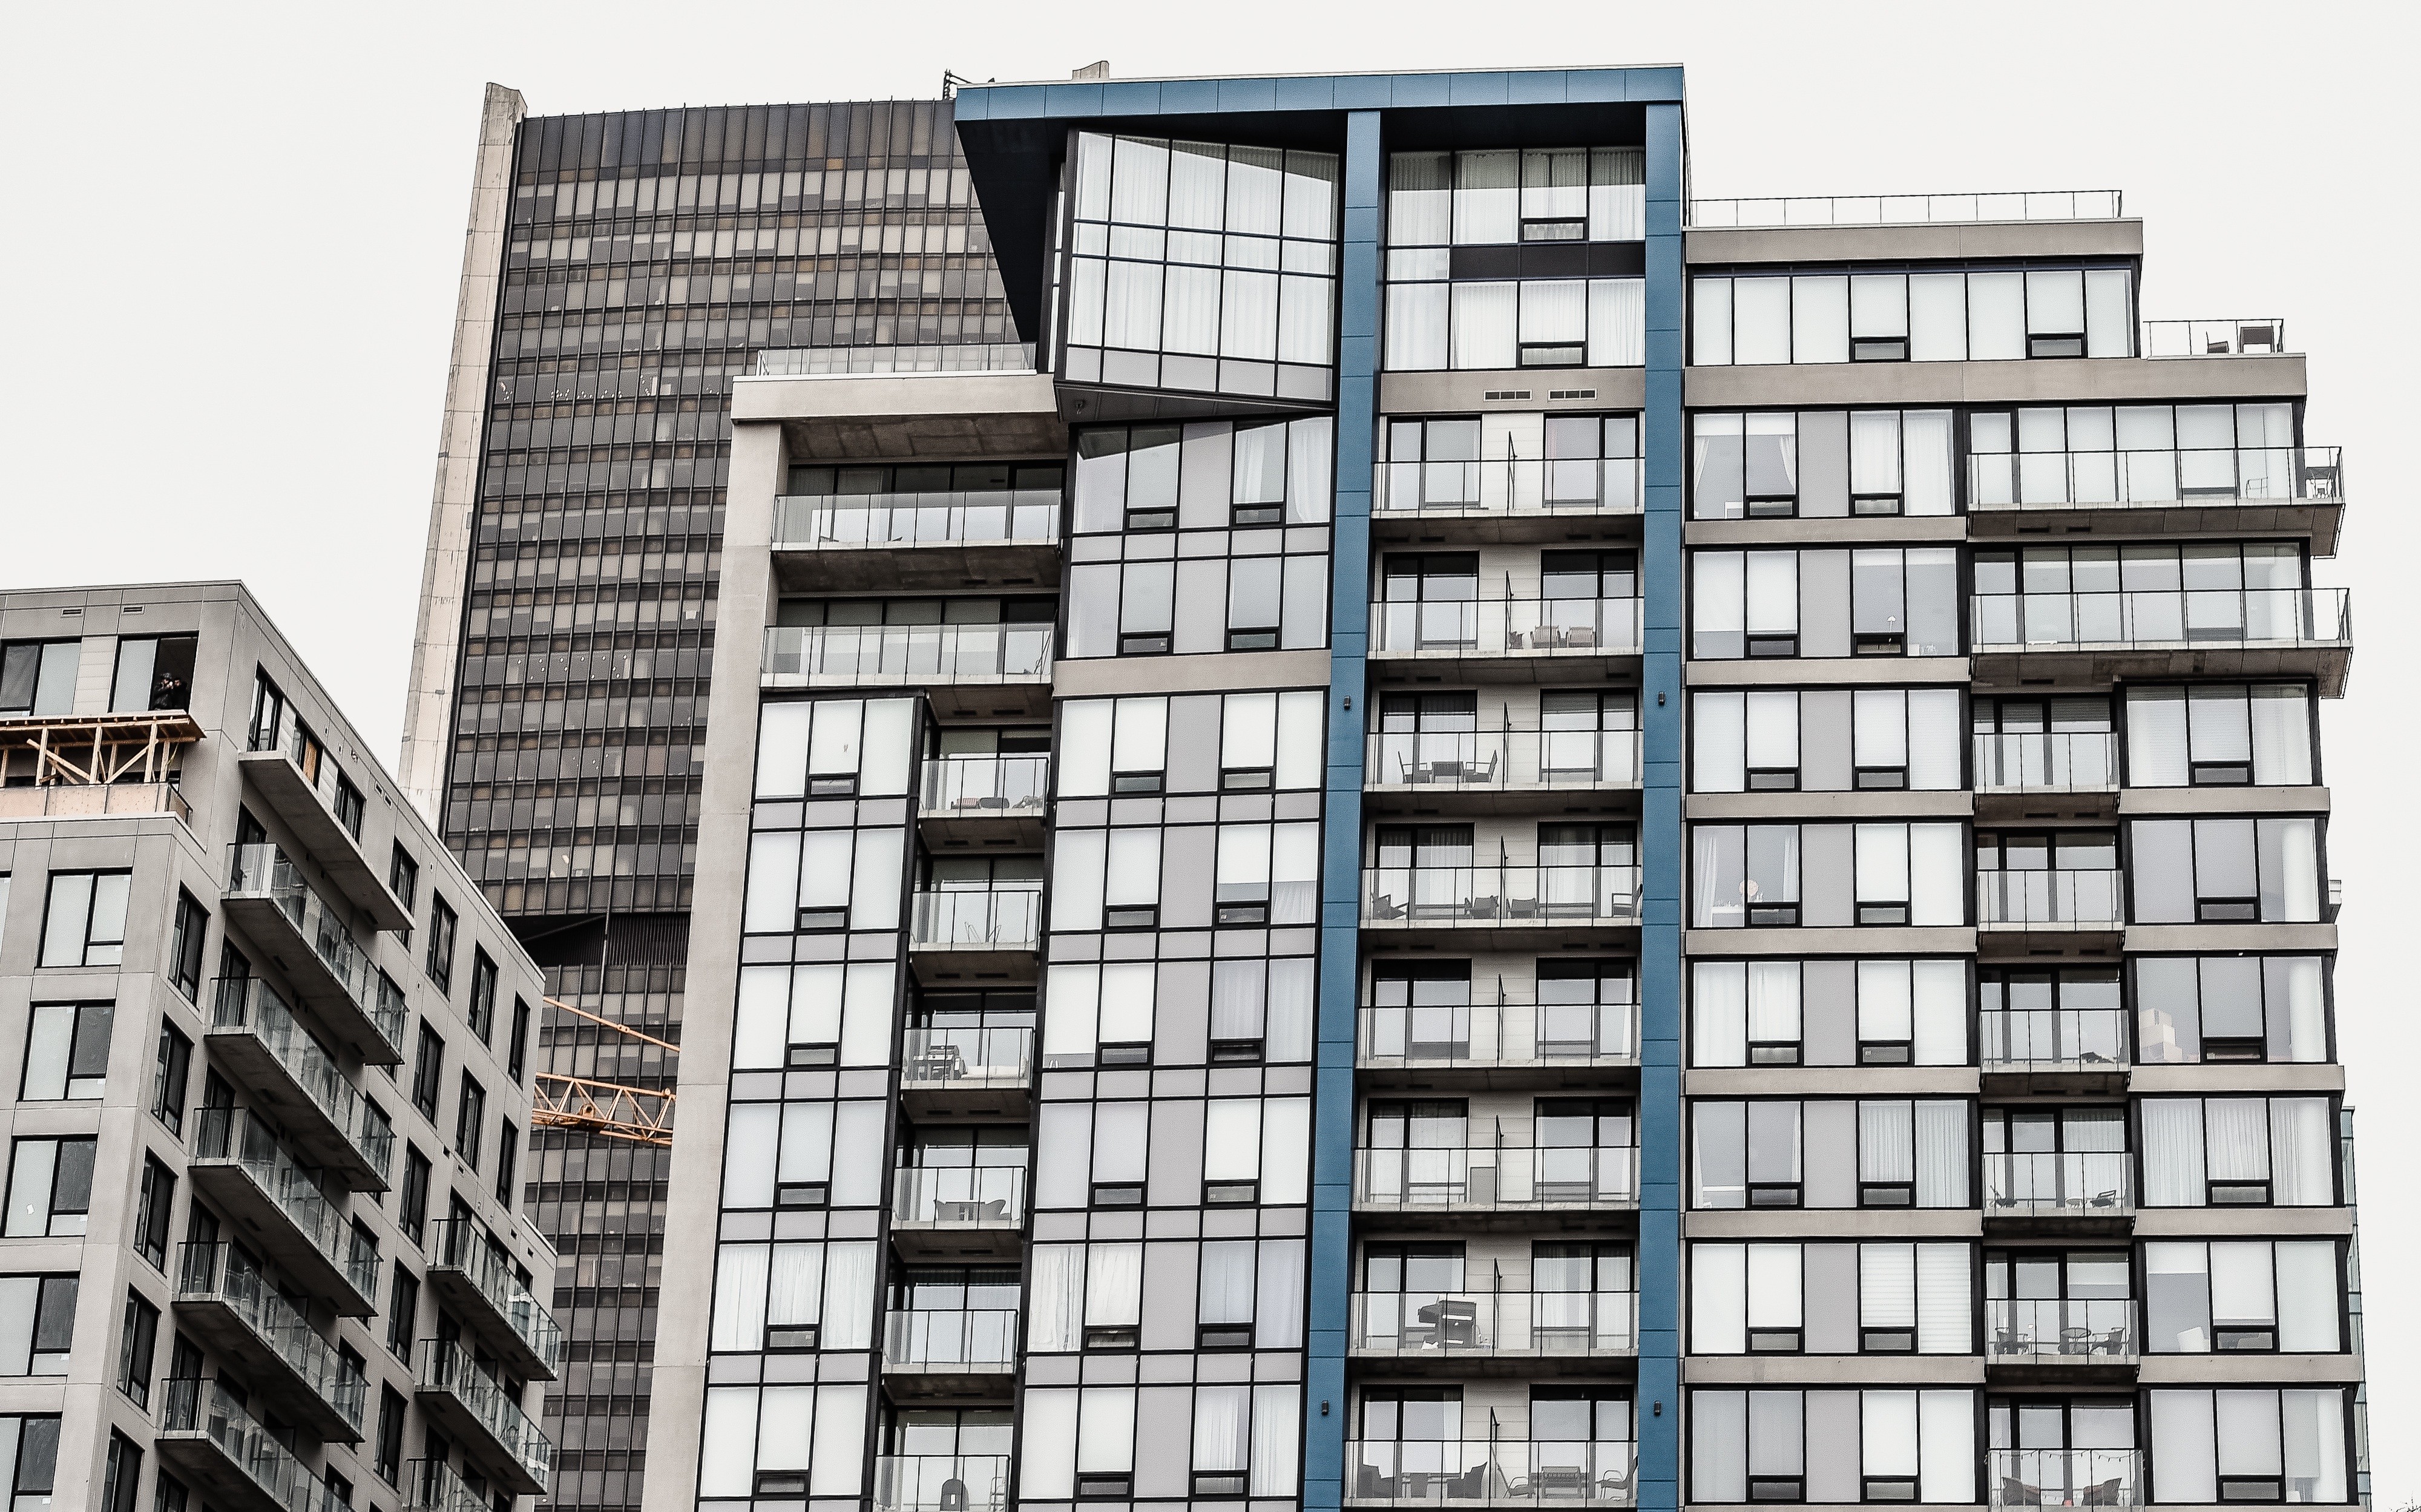
architecture, building, skyscraper, facade, property, apartment, tower block, commercial building, condominium, neighbourhood, residential area, brutalist architecture